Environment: real
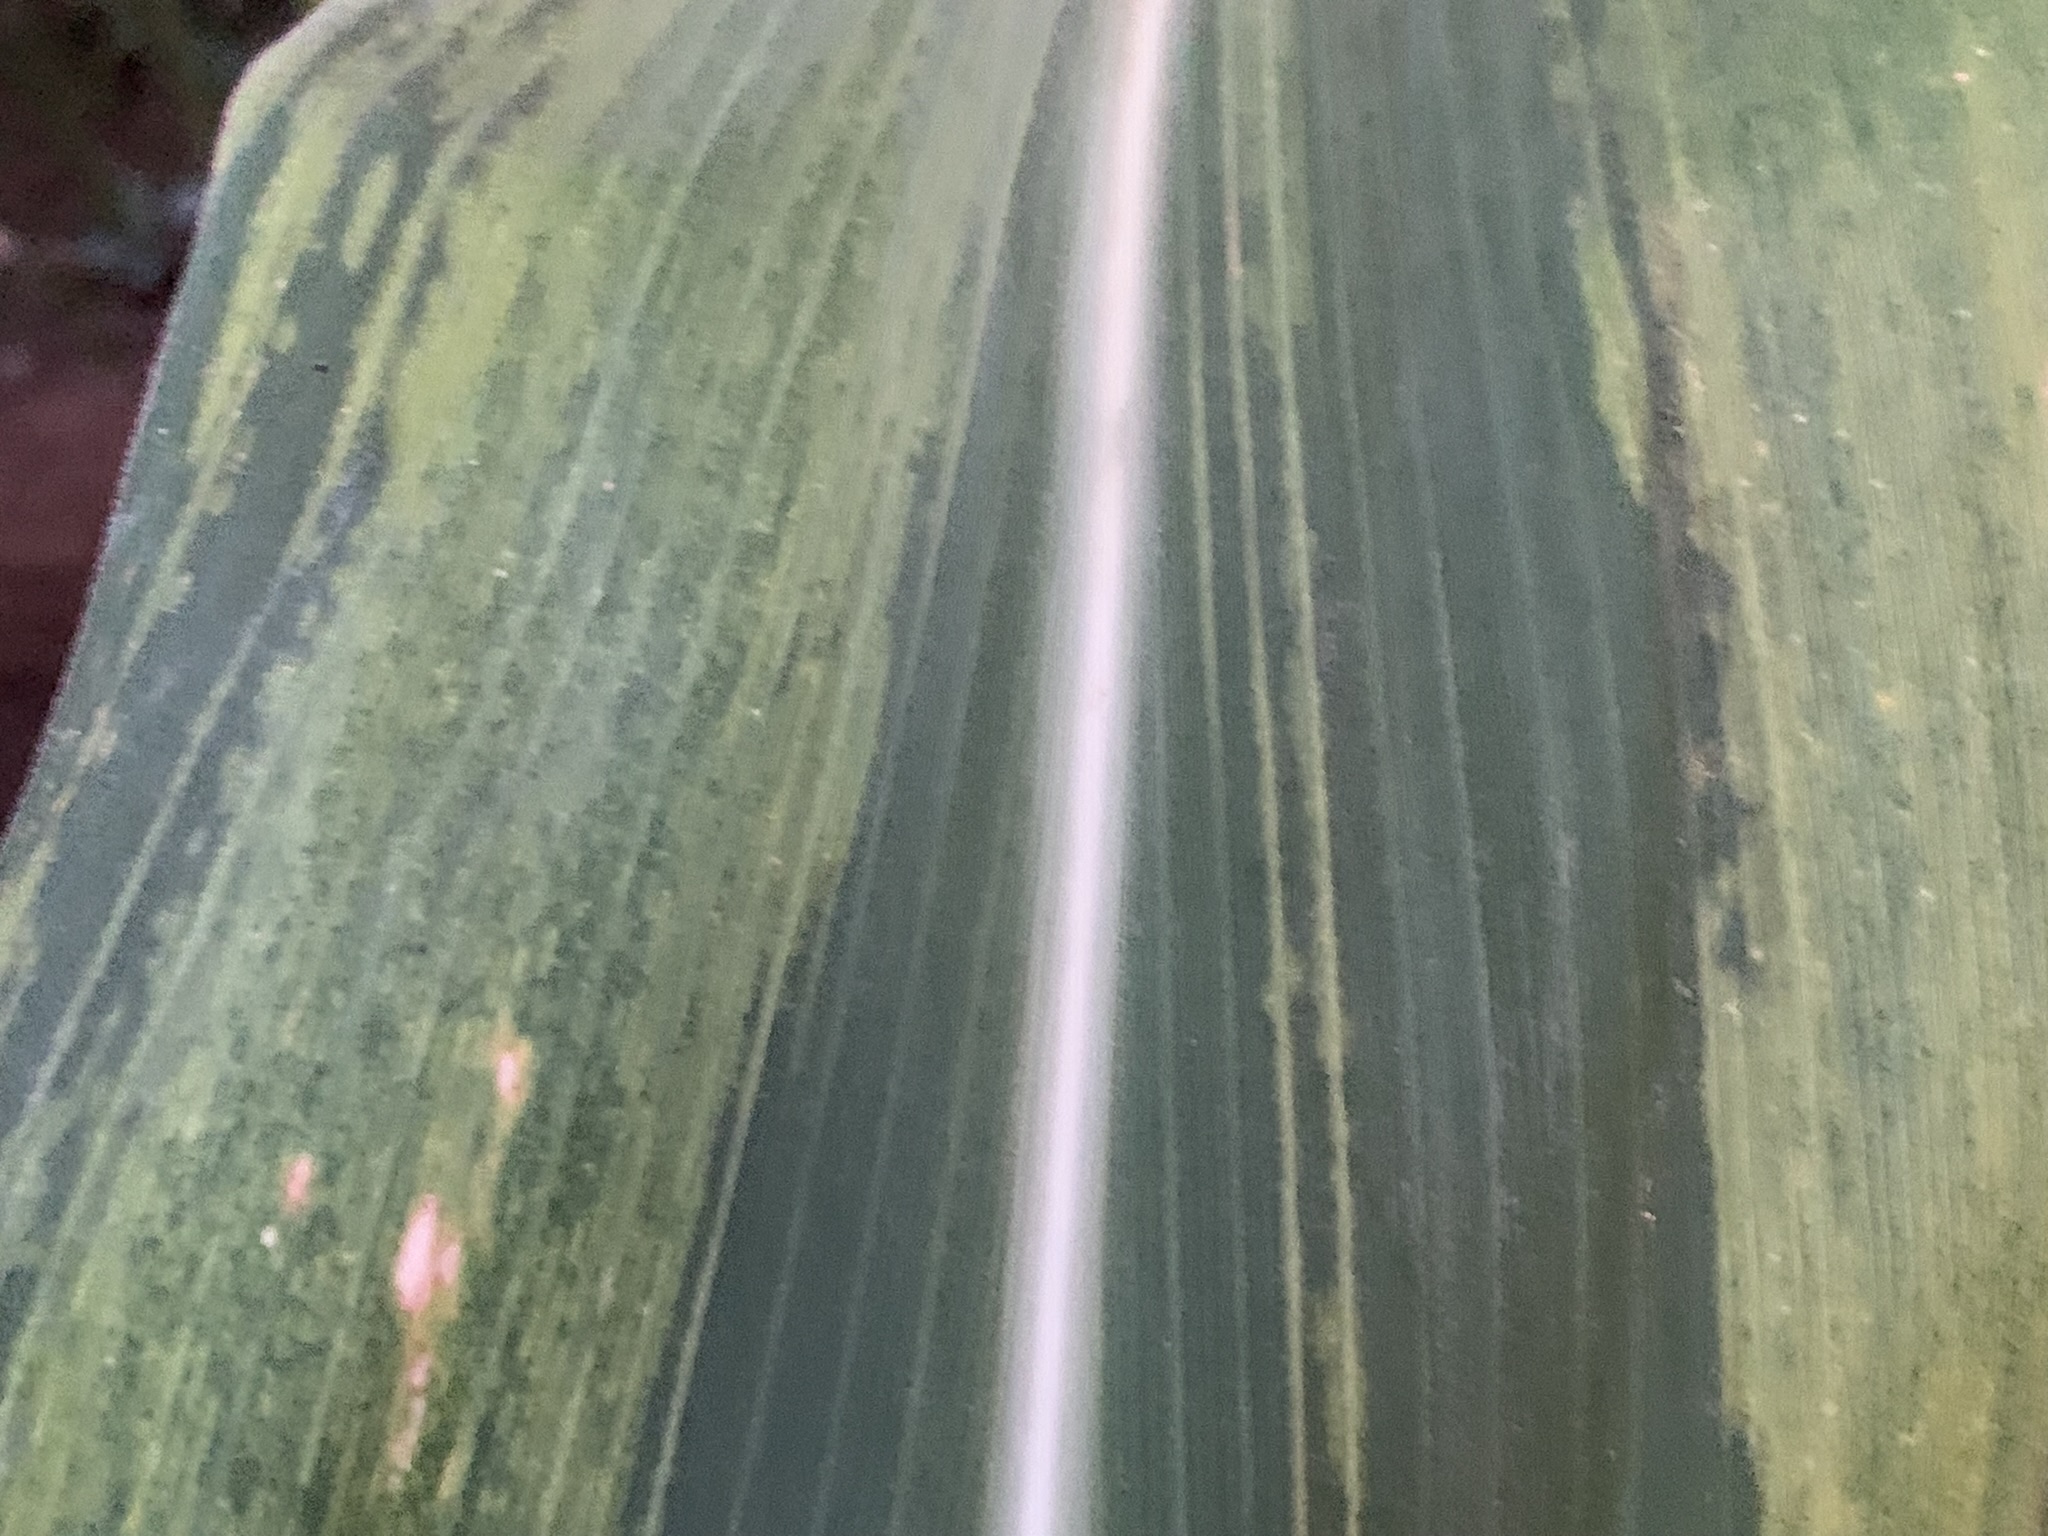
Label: lethal_necrosis